Truxton (video game)

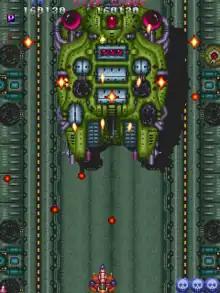
Arcade version screenshot

"Truxton" is a science fiction-themed vertically scrolling shoot 'em up game where players assume the role of Tatsuo taking control of the Super Fighter ship through five increasingly difficult levels, each with a boss at the end that must be fought, in a last-ditch effort to overthrow the invading Gidans led by Dogurava as the main objective. Players control their craft over a constantly scrolling background and the scenery never stops moving. The main ship only has two weapons: the main gun that travels a max distance of the screen's height and three bombs capable of obliterating any enemy caught within its blast radius.